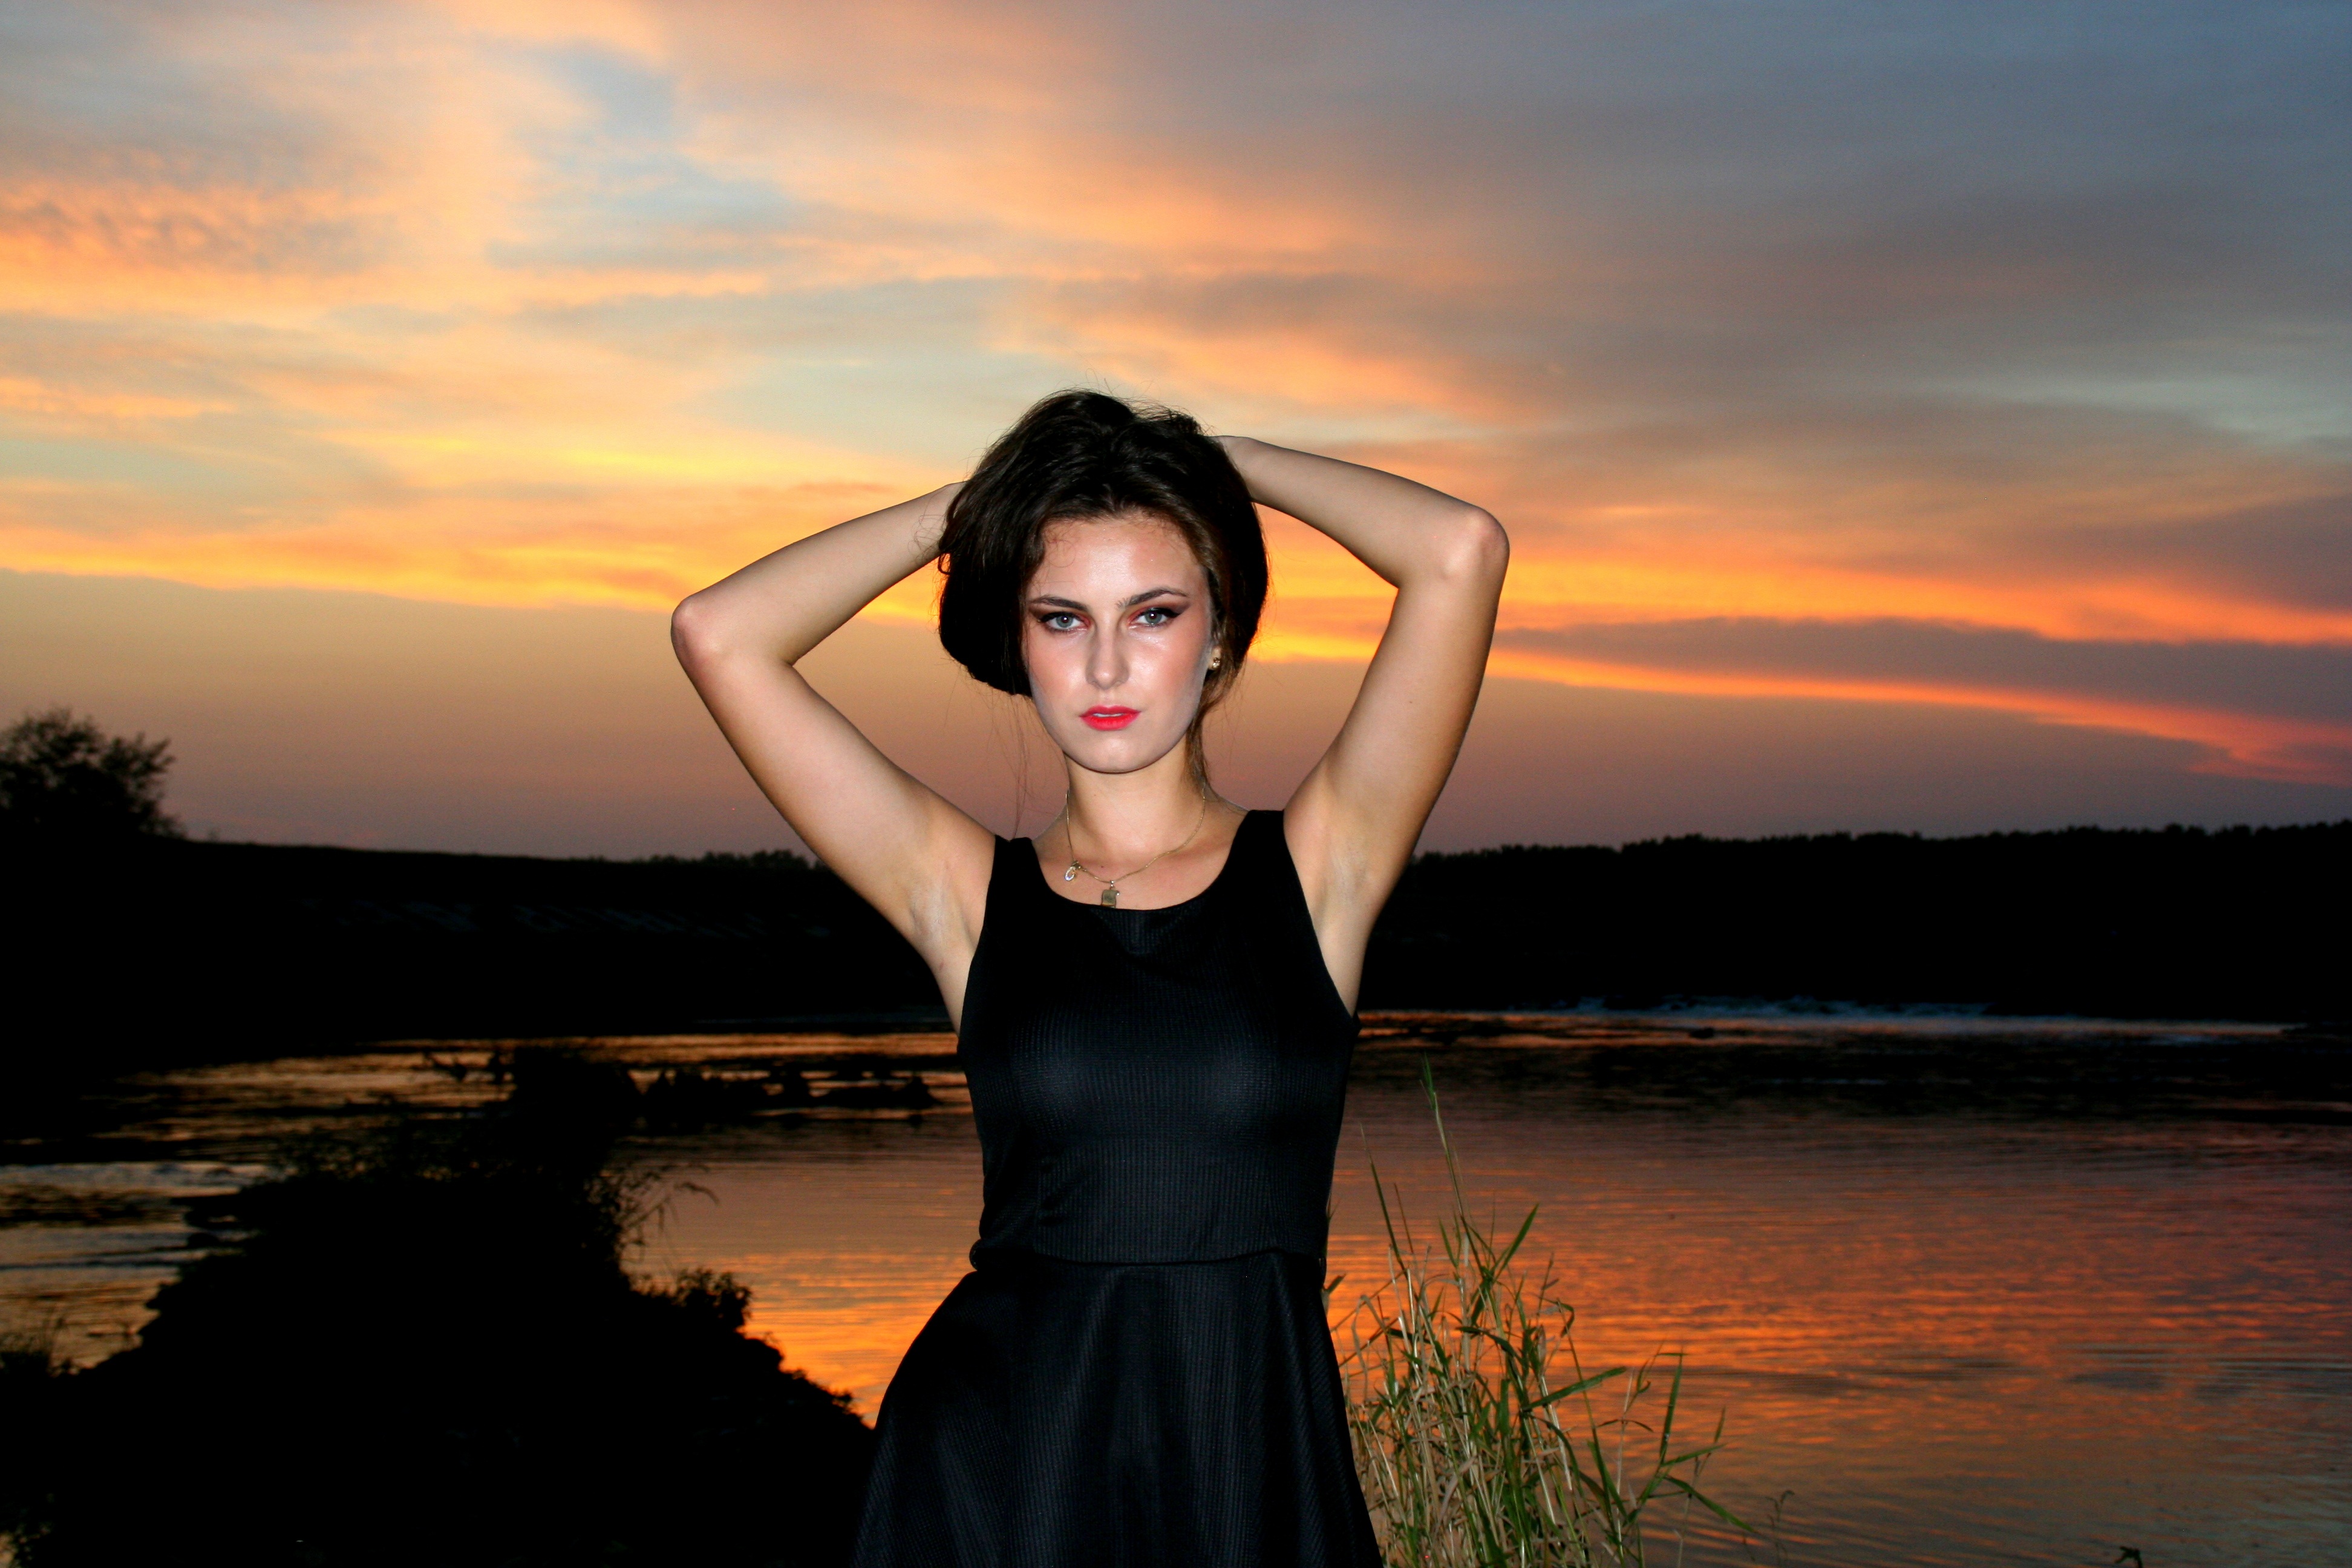
water, person, girl, woman, sunset, sunlight, morning, lake, summer, dusk, evening, model, romance, dress, beauty, seductive, photo shoot, human positions, physical fitness